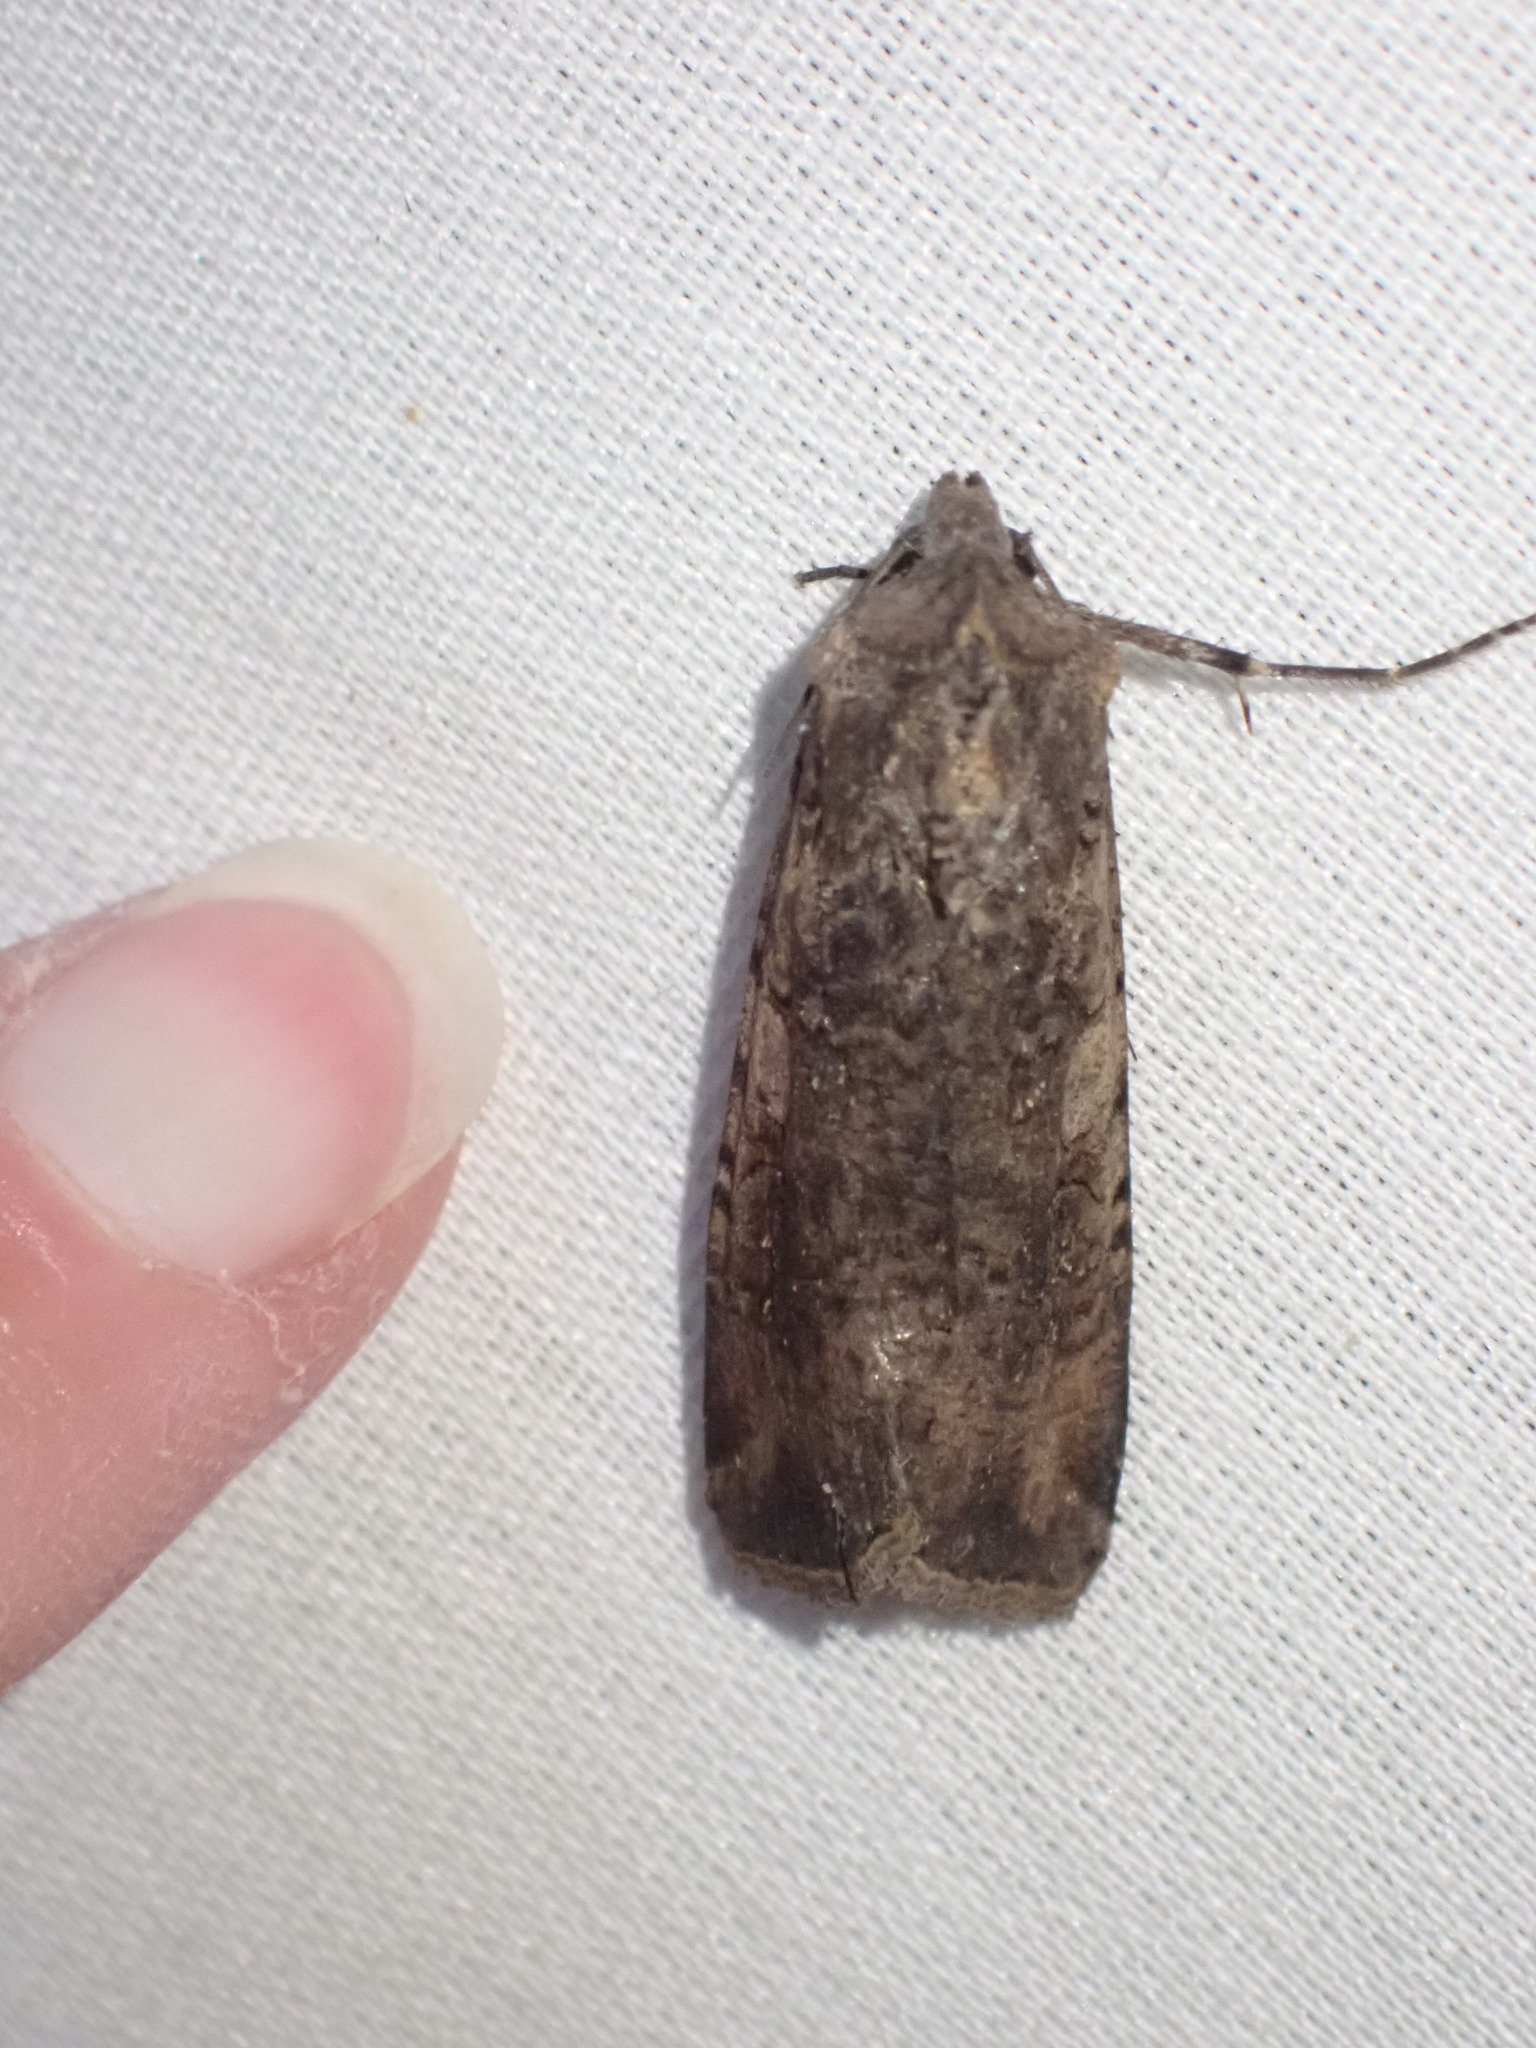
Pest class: cutworms